Argentine ant

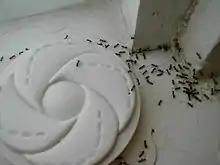
Argentine ants accessing a commercial bait station commonly available in the United States

Argentine ants are a common household pest, often entering structures in search of food or water (particularly during dry or hot weather), or to escape flooded nests during periods of heavy rainfall. When they invade a kitchen, it is not uncommon to see two or three queens foraging along with the workers.